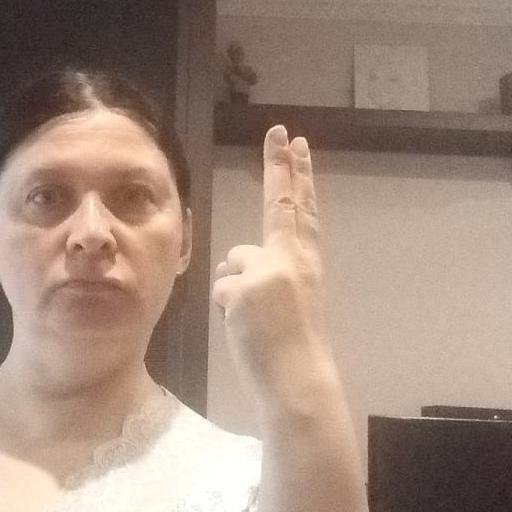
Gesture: two_up_inverted